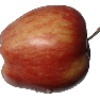
Label: Apple Red 1